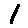
Label: 1